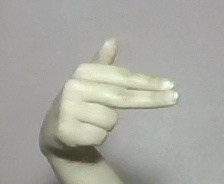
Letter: ghain